Question: Please indicate a possible affordance area of the drink_with_bottle that can be used for drinking
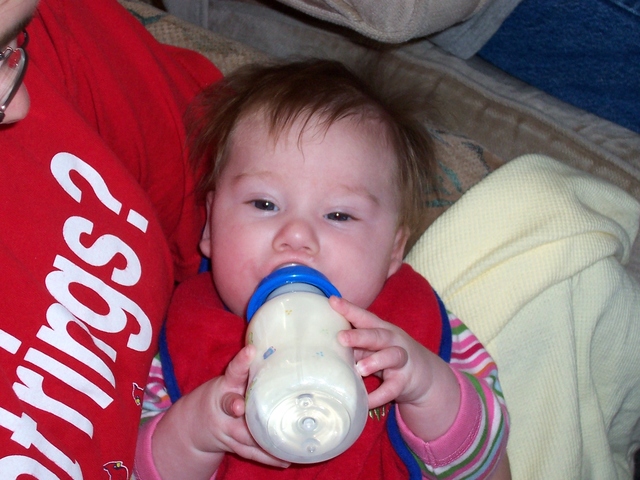
Answer: [241.5, 261, 369.5, 461]